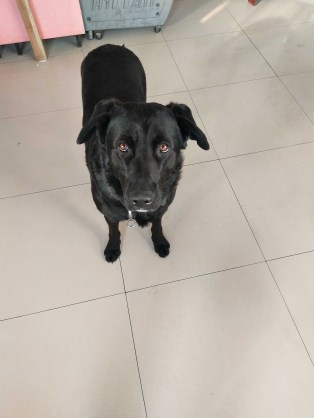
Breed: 3580-n000122-Labrador_retriever